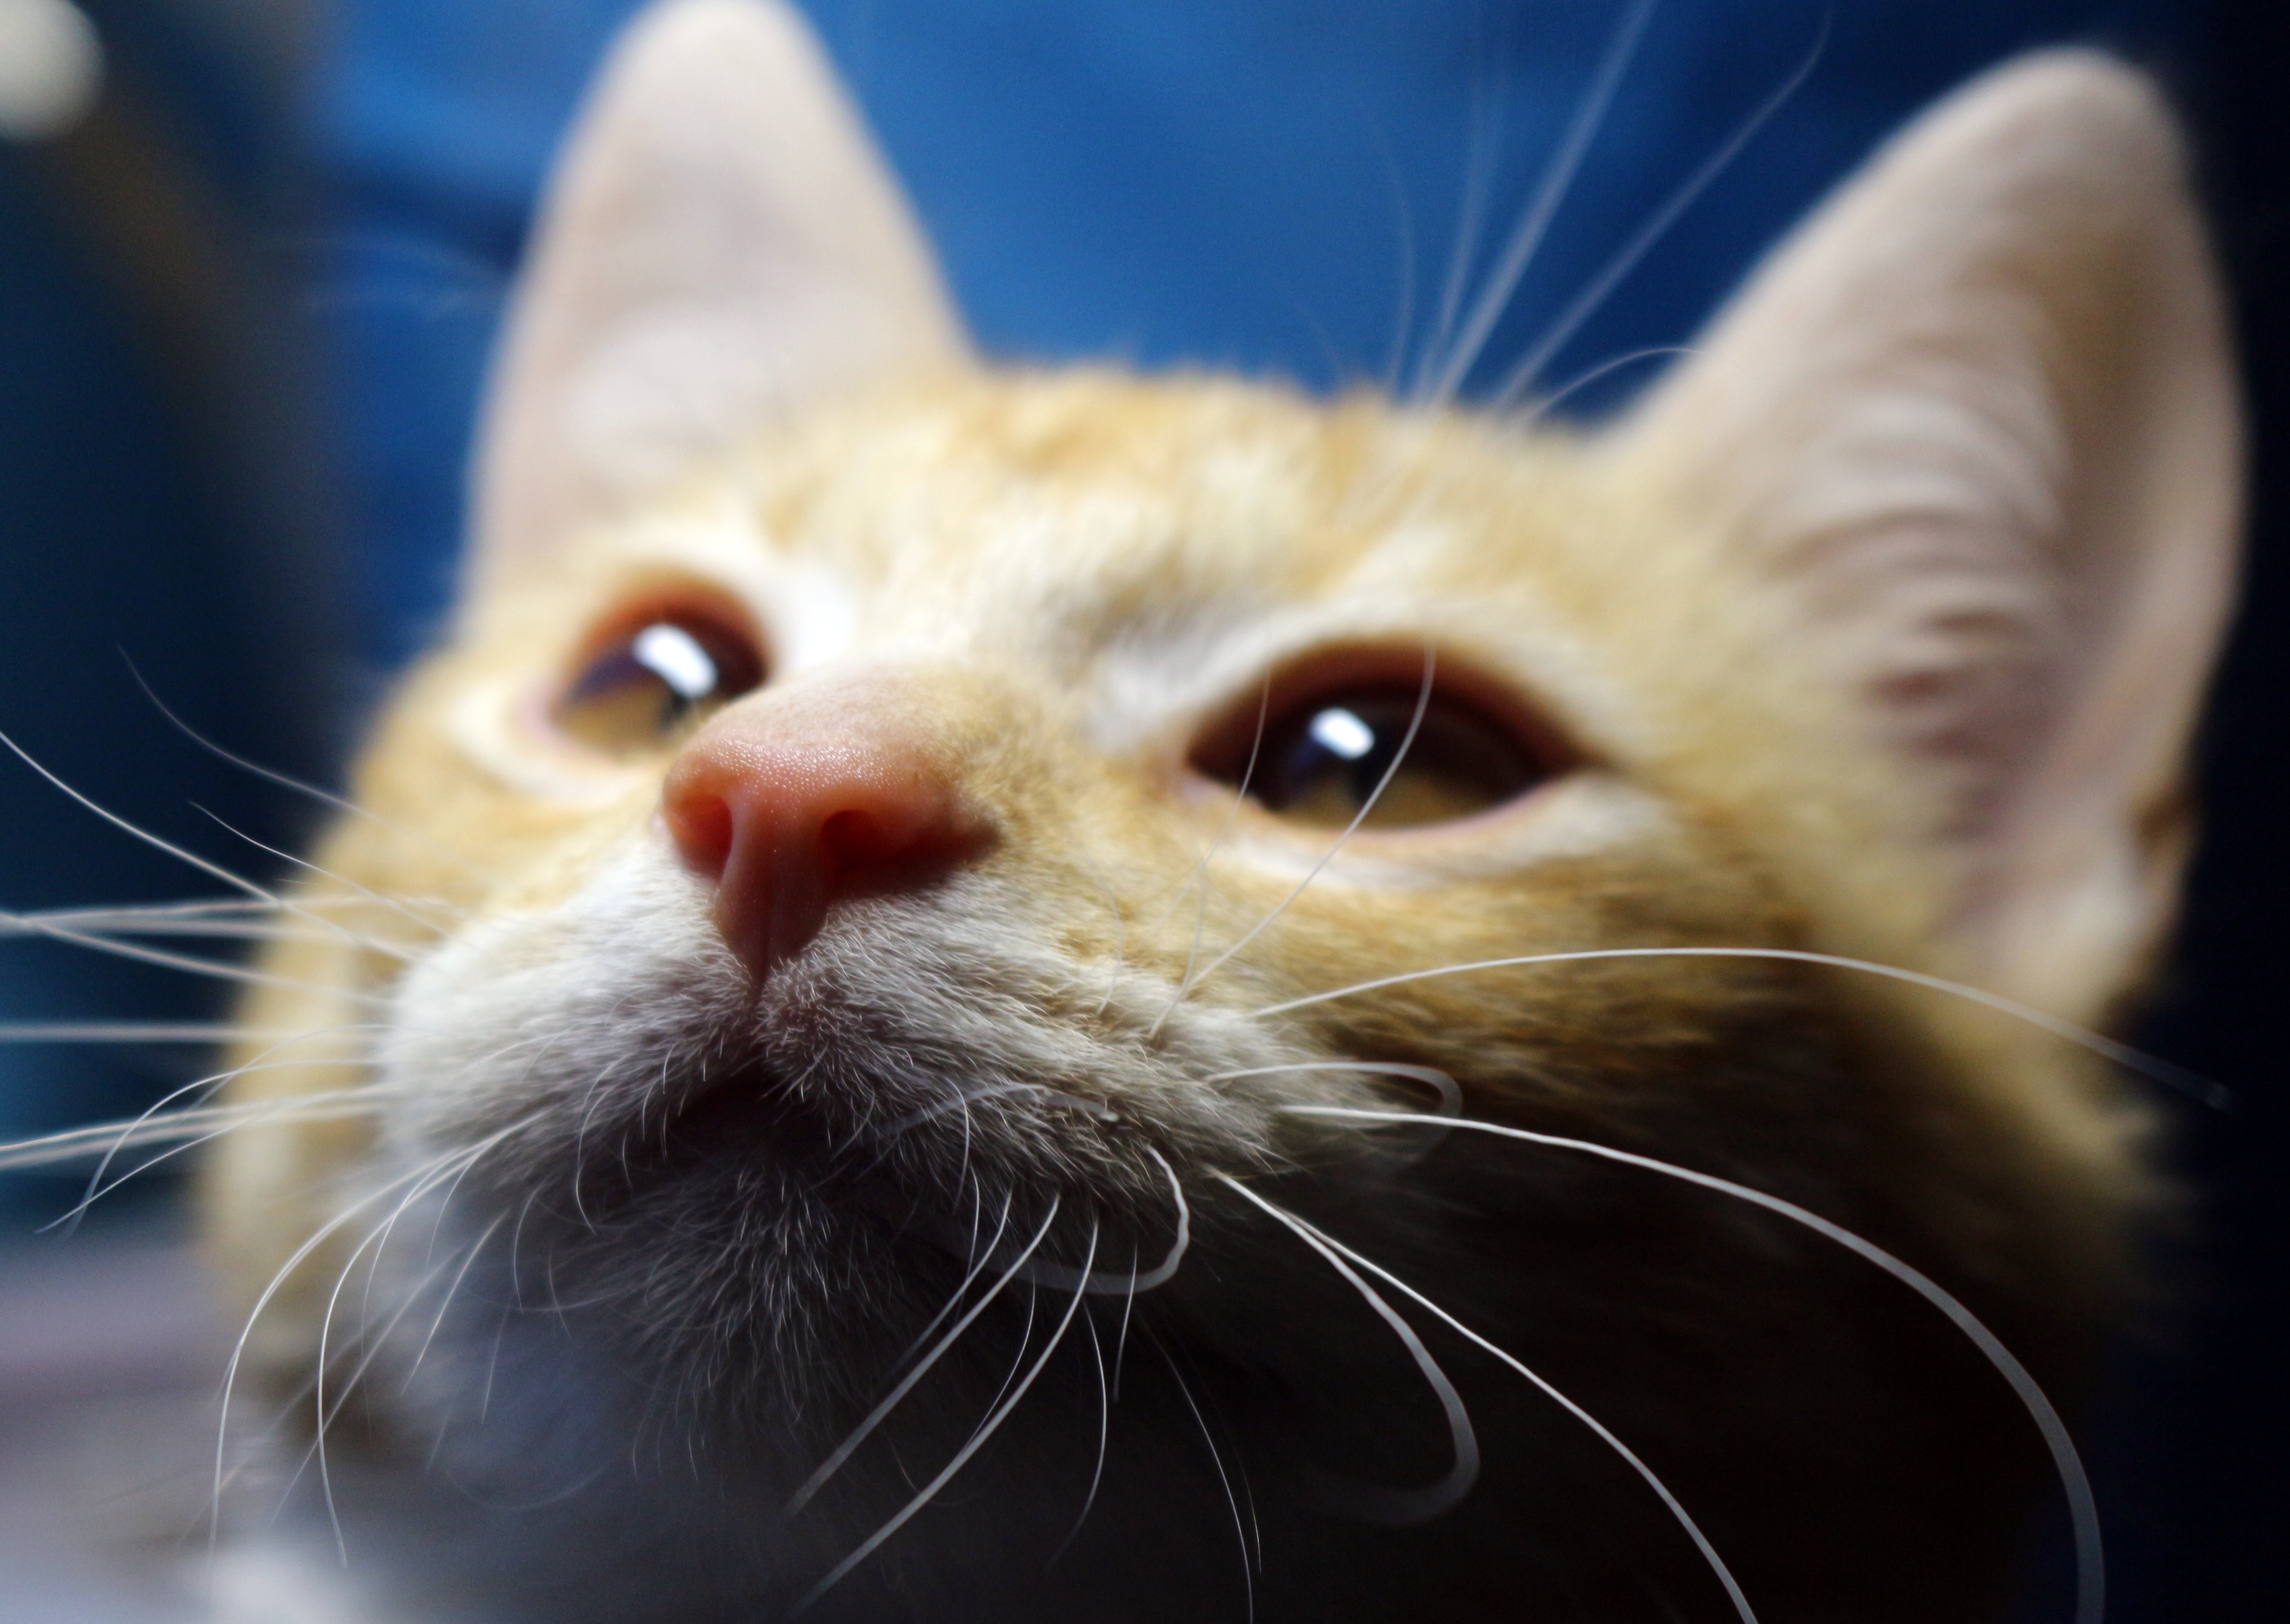
kitten, cat, mammal, close up, nose, whiskers, snout, vertebrate, mieze, mackerel, tiger cat, cat face, cat's eye, small to medium sized cats, cat like mammal, domestic short haired cat